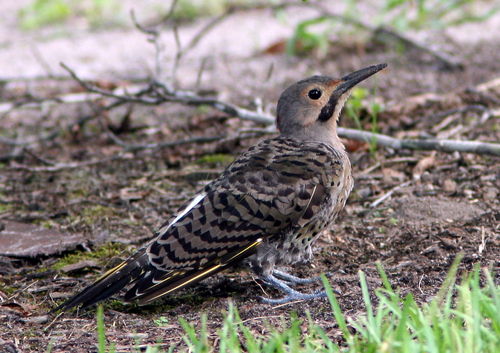
a brown bird with a long black bill compared to its body, and dark brown and black wings with yellow streaks on them.
this medium sized bird is smaller than most and has a beautiful gray coat with black stripes all down it's wings.
the small bird has a brown body with brown speckled wings and a thick black beak.
a small bird with a black malar stripe, a grey crown, and a relatively long, pointed beak that is curved slightly downwards.
this bird is small, mostly black and grey, with large, black eyes.
a small grey bird, with black primaries, black stripes on its wings, and a pointed black beak.
this bird has wings that are grey and has a spotted belly
this bird is brown with whire and has a long, pointy beak.
this bird is brown and black in color, with a black beak.
this bird has brown and black secondaries, long black rectrices, a black malar stripe, and a long black bill.
Species: Northern Flicker